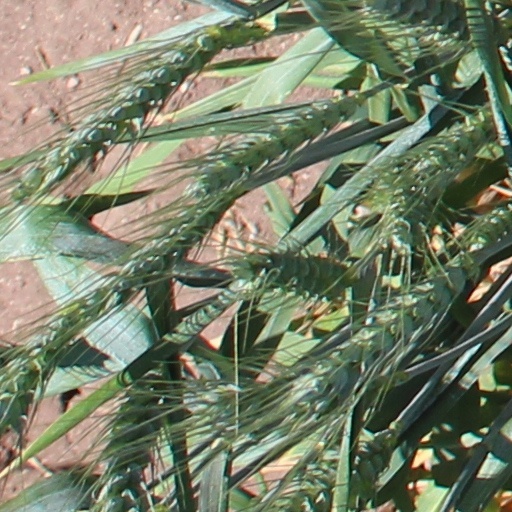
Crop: wheat